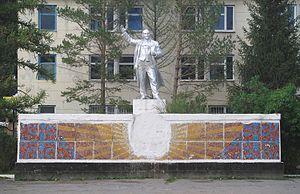
Cet article recense des monuments à la mémoire de Lénine.
Kotchkor est une ville du Kirghizistan qui se trouve dans une région de haute montagne de la province de Naryn. Elle ne doit pas être confondue avec la ville de Kotchkor-Ata, plus au sud à la frontière de l'Ouzbékistan. Kotchkor est le chef-lieu administratif du district de Kotchkor. Sa population estimée était d'environ 14 000 habitants en 2012 avec les villages environnants qui dépendent de la municipalité.